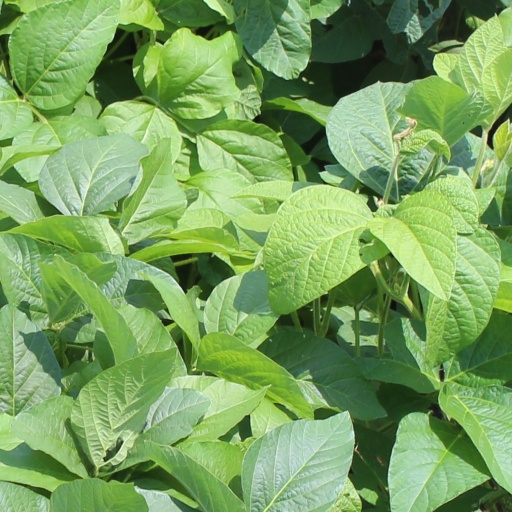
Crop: soybean